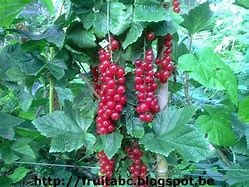
Label: redcurrant